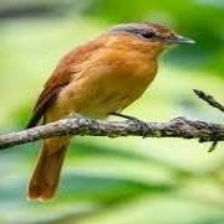
Species: CINNAMON ATTILA
Scientific name: ATTILA CINNAMOMEUS